Downtown Austin

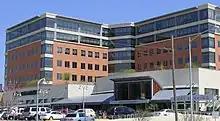
Whole Foods Market headquarters

Major employers in Downtown Austin include the corporate headquarters and flagship store of Whole Foods Market, GSD&M Idea City and one co-headquarter location of Indeed. Schlotzsky's has its headquarters in the 301 Congress Avenue building in Downtown Austin. The "Texas Observer", a magazine, has its headquarters in Downtown Austin. Gowalla also has its headquarters there.